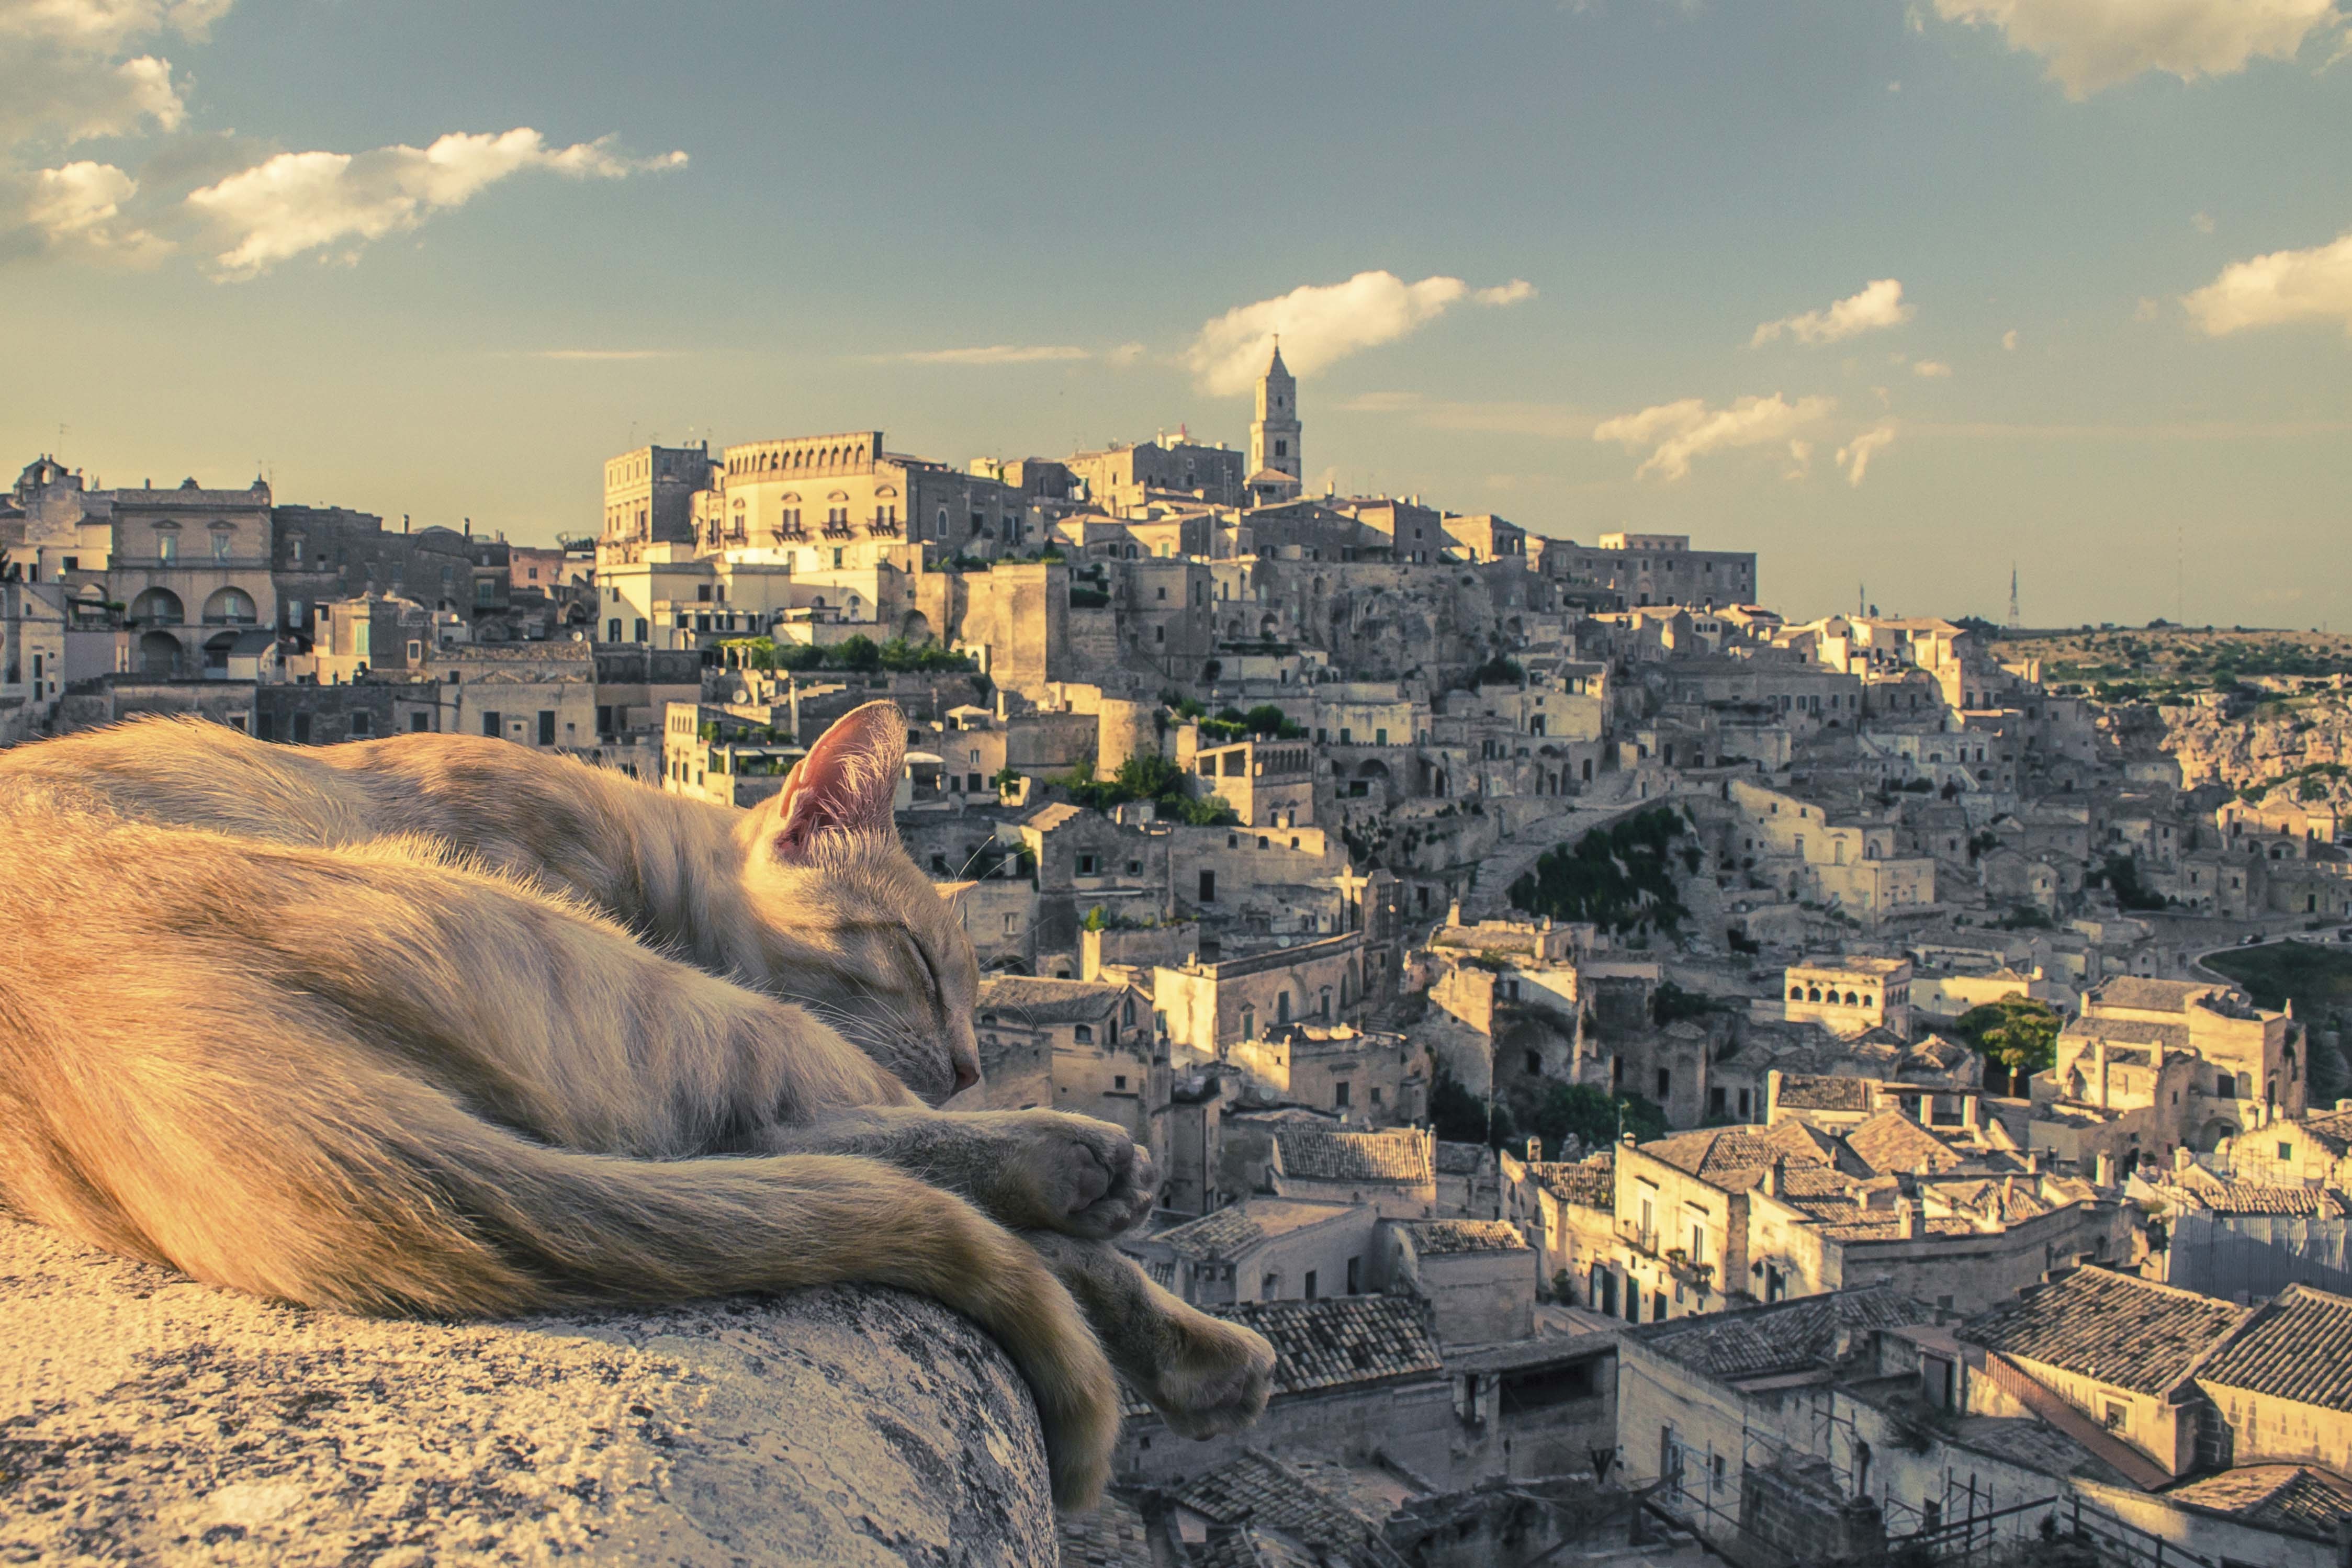
landscape, sea, coast, rock, sunset, skyline, photography, morning, town, trunk, city, cityscape, evening, landmark, temple, cornerstone, coat hanger, urban area, ancient history, human settlement